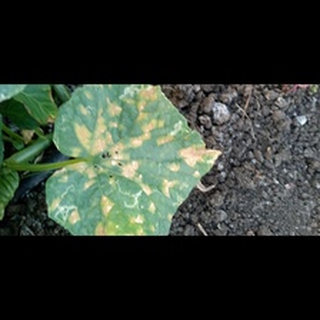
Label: diseased_cucumber